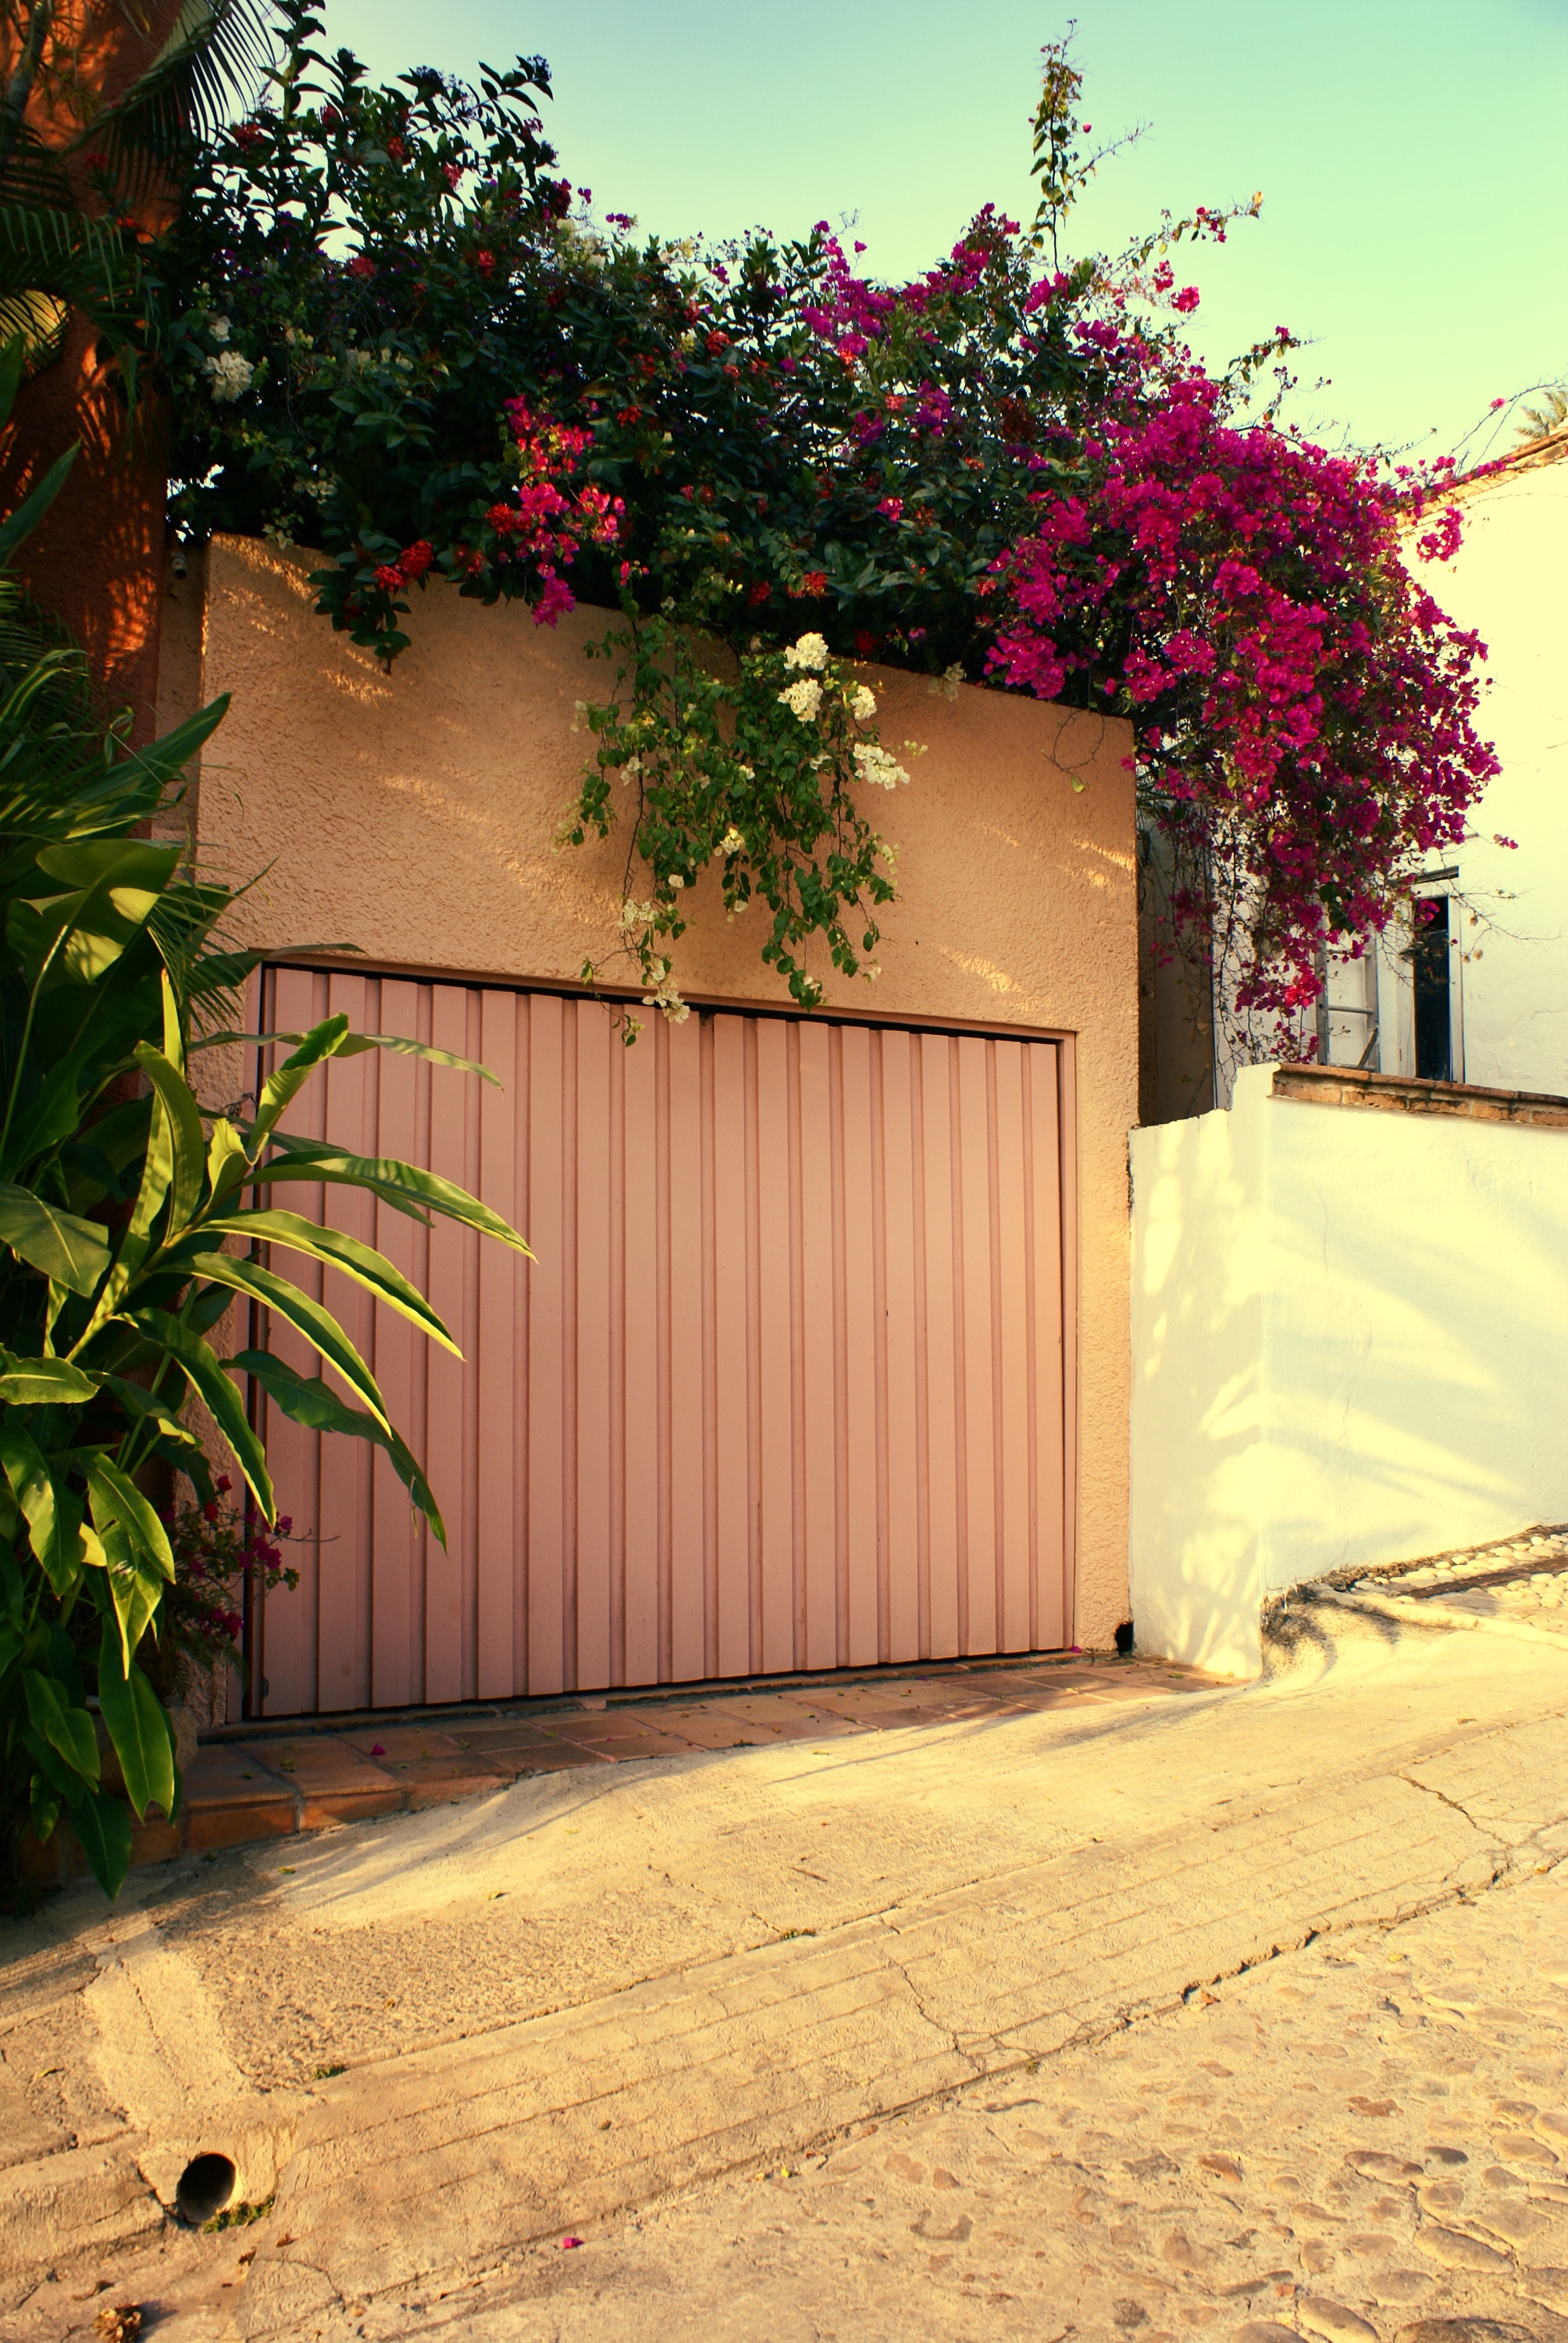
house, flower, home, wall, spring, red, color, backyard, facade